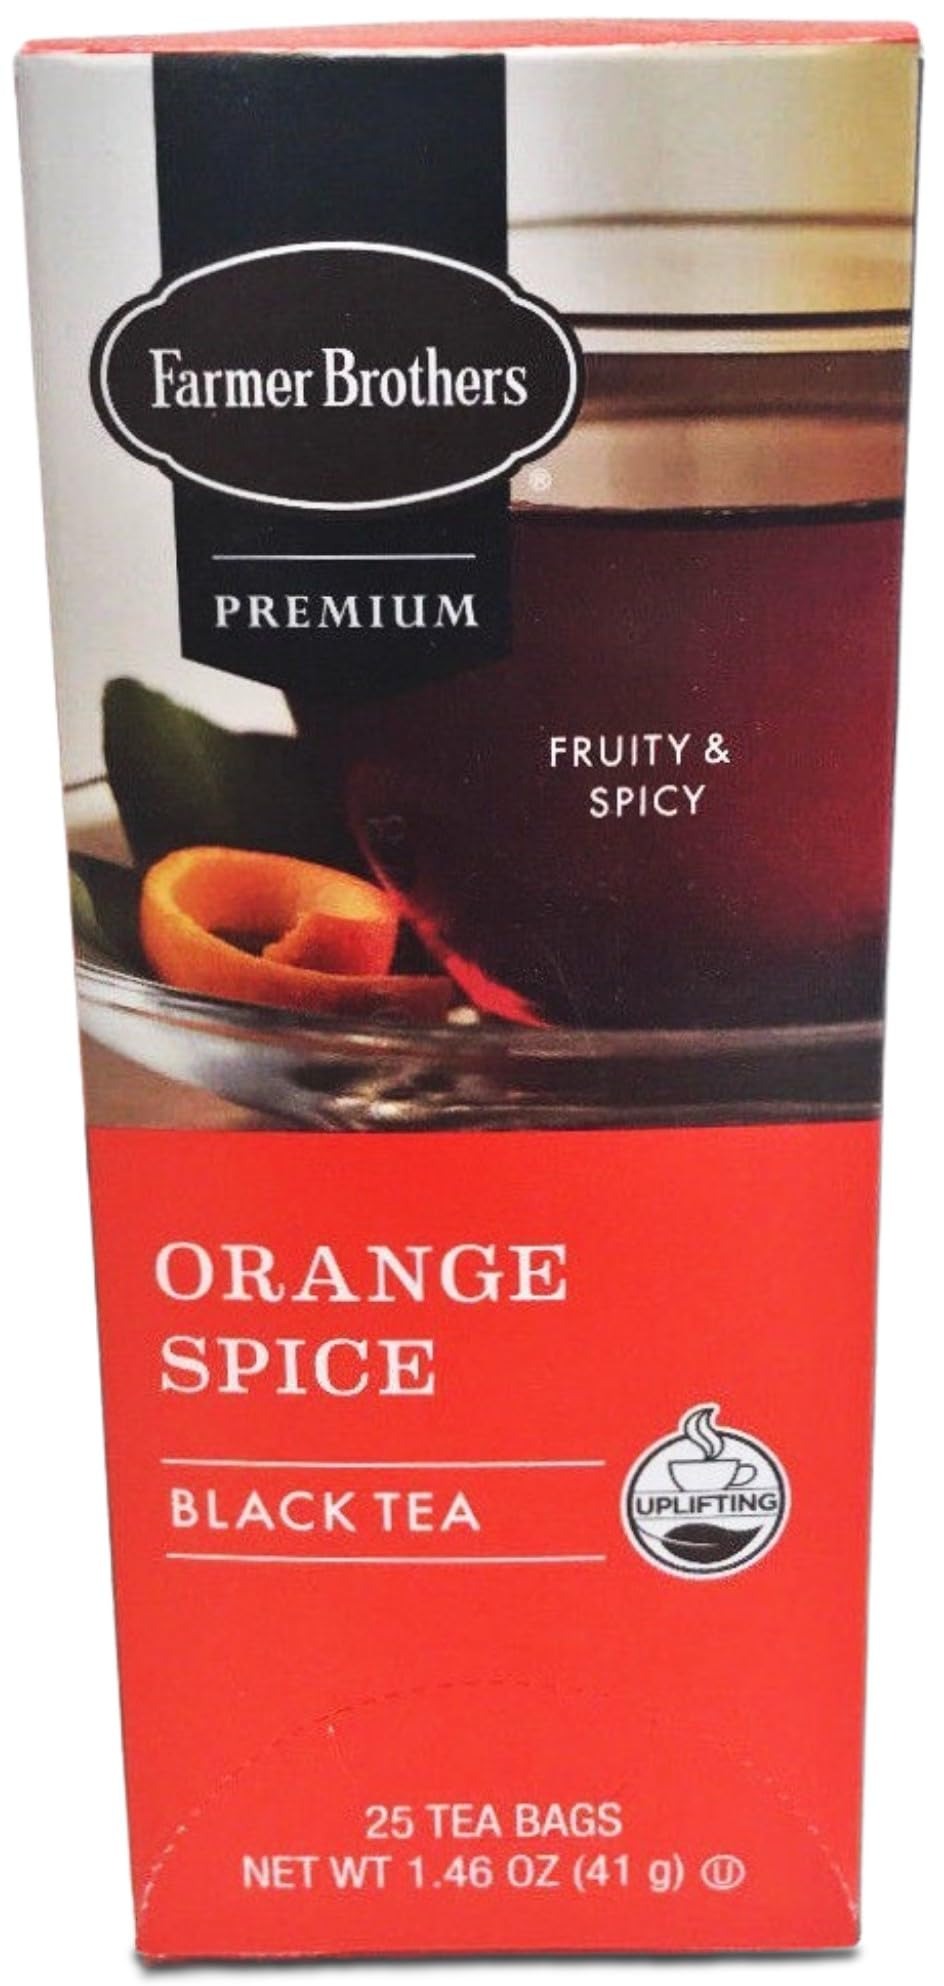
Item Name: Farmer Brothers Orange Spice Black Tea, 25 bags by Farmer Brothers
Bullet Point 1: PREMIUM FLAVORFUL AND REFRESHING - One box of 25 individually wrapped tea bags each of Farmer Brothers Orange Spice black tea
Bullet Point 2: FRUITY AND SPICY - Uplifting caffeinated black tea blend, flavorful and refreshing, orange rind with cinnamon and clove for a spicy yet soft and distinctively orange finish
Bullet Point 3: KOSHER CERTIFIED - Relish some downtime with a soothing cup of hot orange spice tea
Bullet Point 4: INGREDIENTS: Black tea, Orange Peel, Cloves, Natural Flavors, Cinnamon. Gluten Free.
Bullet Point 5: 100 YEARS OF QUALITY - At Farmer Brothers we travel the world to bring you the finest tea leaves and ingredients available, including natural flavors and fragrant oils
Product Description: Orange Spice tea is a flavorful and refreshing black tea that combines orange rind with cinnamon and clove for a spicy, yet soft and distinctively orange finish. As the day's challenges increase, you'll relish some downtime with a soothing cup of hot orange spice tea.<br><br> Packed in individual envelopes, 25 to a box.<br><br>Farmer Brothers offers an exciting line of hot teas to delight the senses of today's demanding tea enthusiast. We travel the world to bring you the finest tea leaves and ingredients available, including natural flavors and fragrant oils. Our dedication to excellence in tea is defined by our heritage: 100 years of quality craftsmanship and friendly service.
Value: 25.0
Unit: Count

Price: 14.99